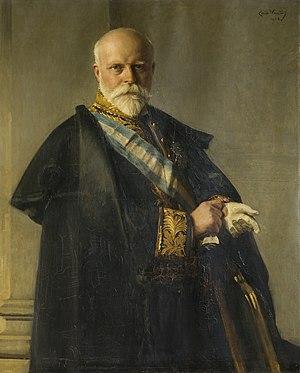
Charles Joseph Marie, 6ᵉ duc d'Ursel, né à Bruxelles le 3 juillet 1848 et décédé à Strombeek-Bever le 15 novembre 1903), fut un homme d'État belge.
Liste des sénateurs pour la législature 1900-02 en Belgique, à la suite des élections législatives par ordre alphabétique.
Le distingué ordre royal espagnol de Charles III ou ordre de Charles III a été créé par Charles III dans un décret royal du 19 septembre 1771, il porte la motion Virtuti et merito. Il distingue les personnes ayant servi la Couronne et l’Espagne. Elle est la plus haute distinction civile, bien qu'elle fût une décoration militaire lors de sa création. Elle fut convertie en une décoration civile en 1847.
Charles-Marie-Émile Wauters, né le 19 novembre 1846 à Bruxelles et mort le 11 décembre 1933 à Paris, est un artiste peintre belge.
Liste des sénateurs pour la législature 1902-04 en Belgique, à la suite des élections législatives par ordre alphabétique.